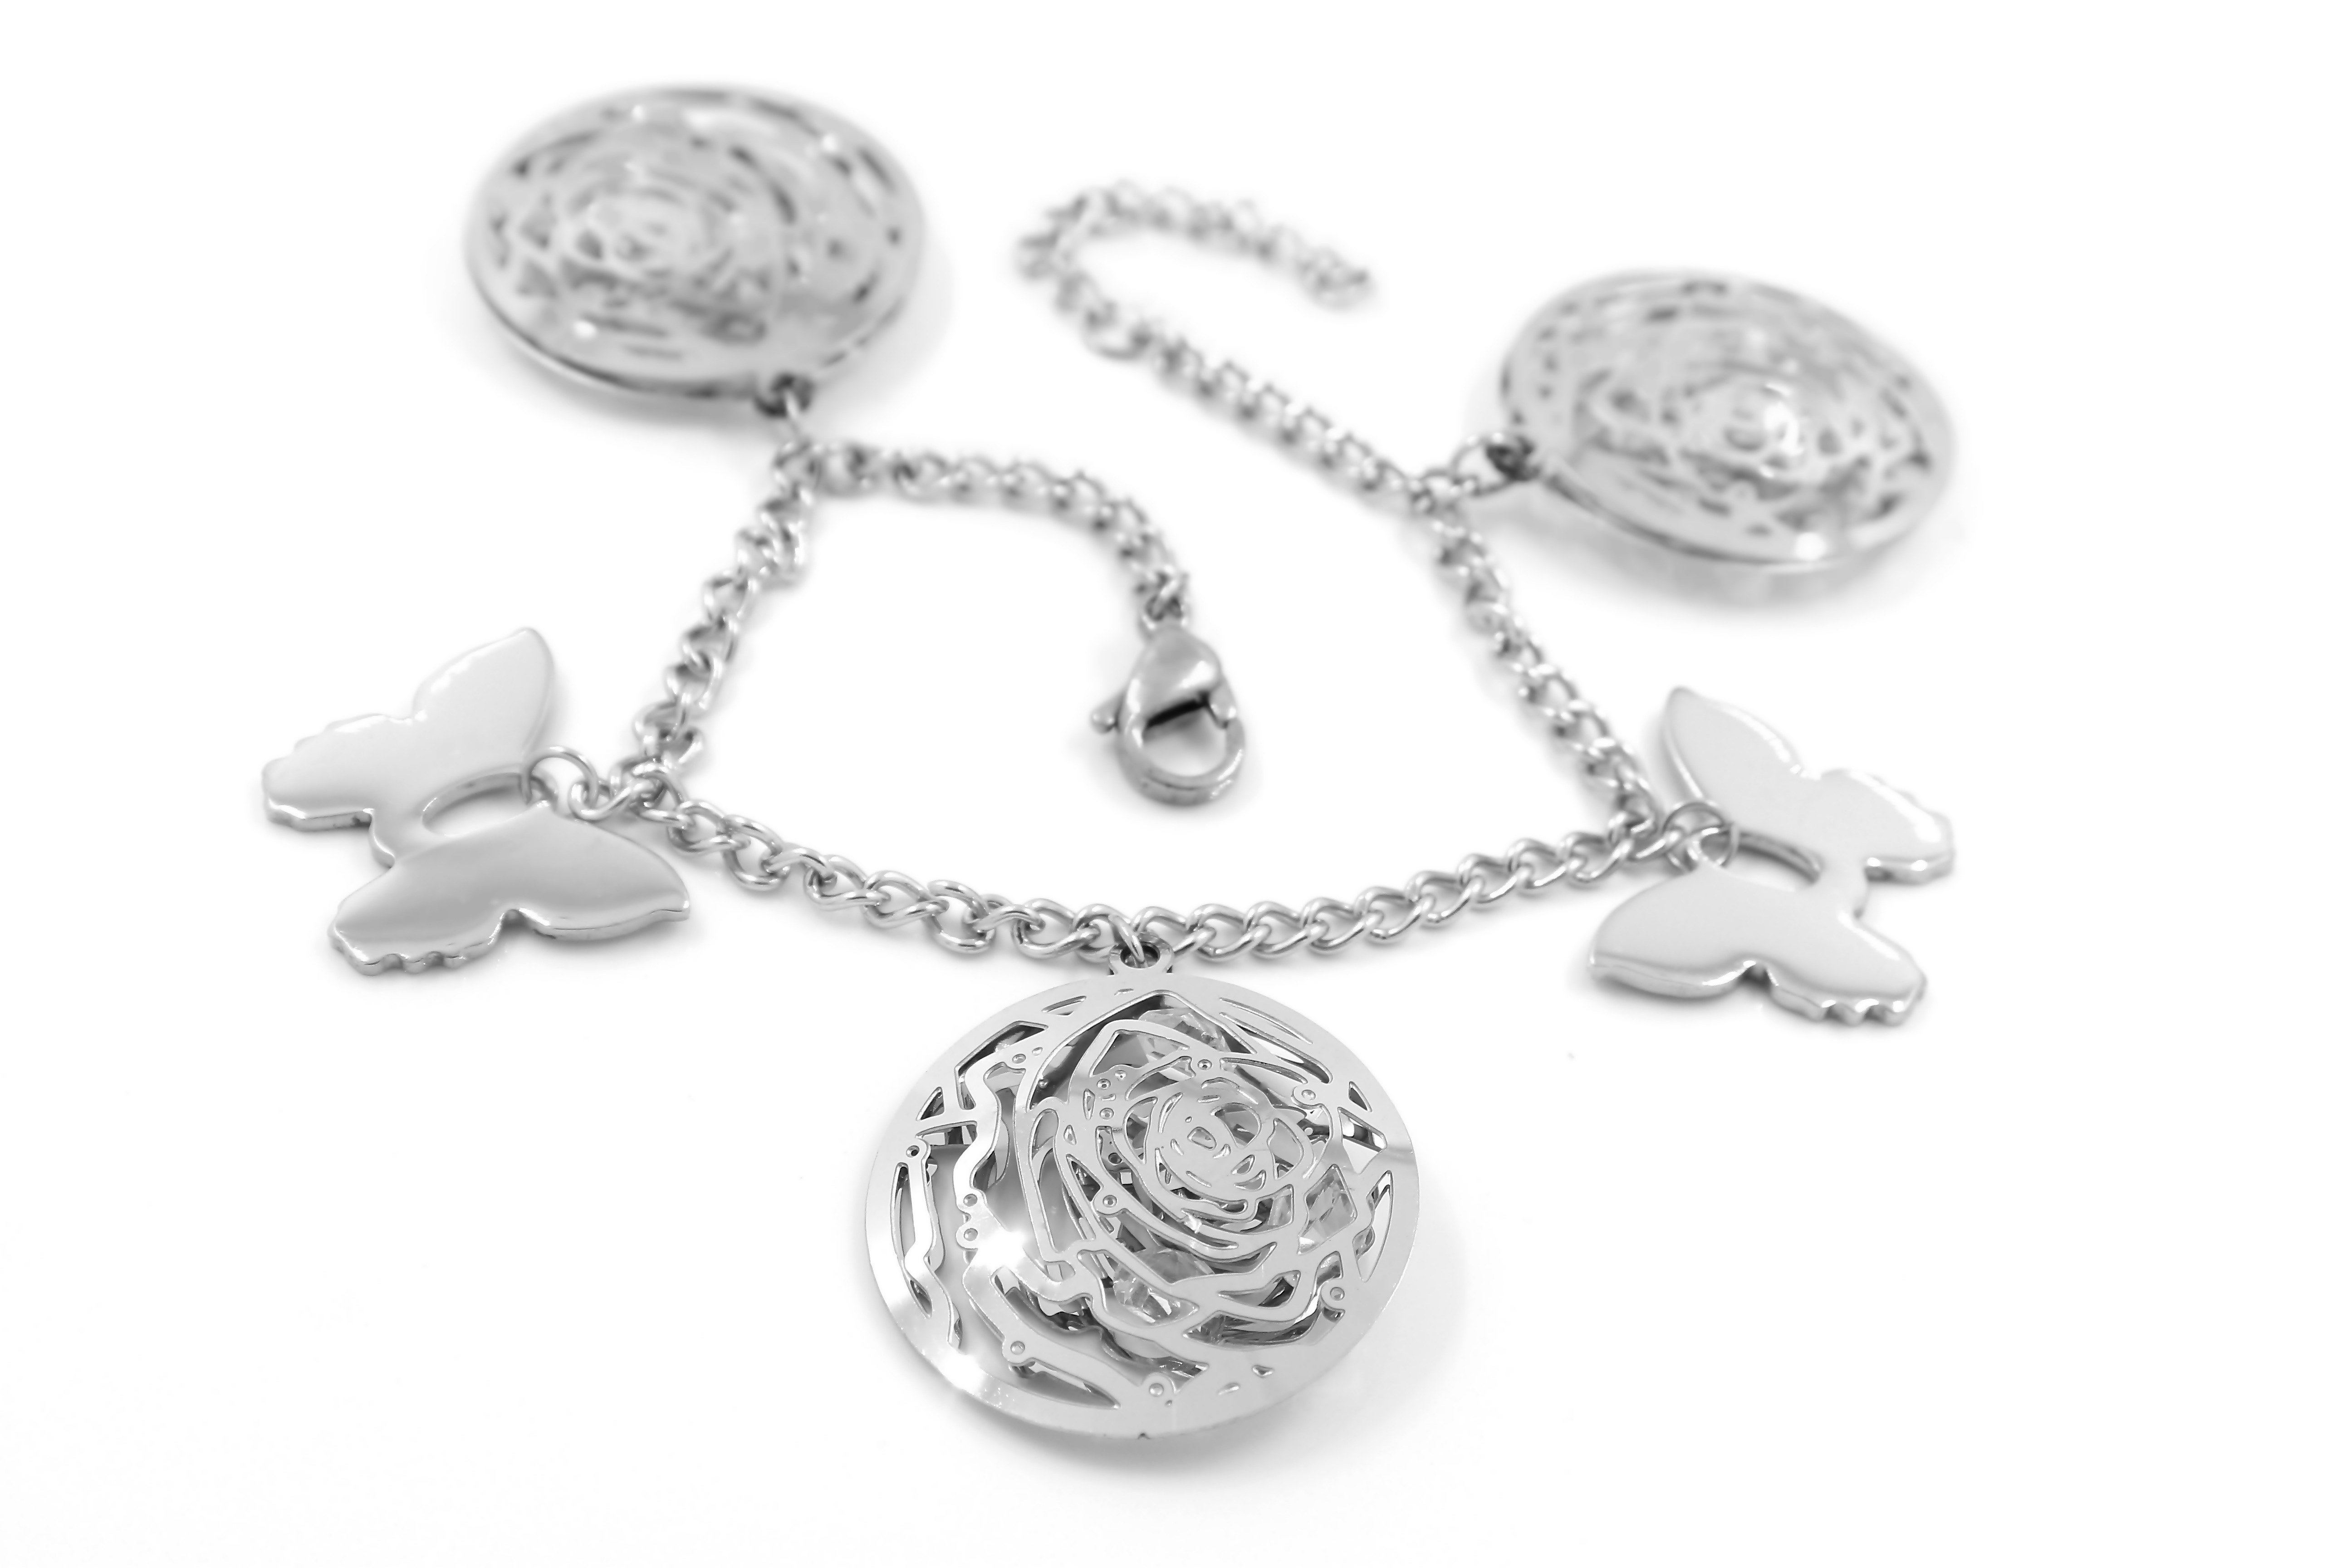
hand, white, isolated, steel, gift, decoration, banner, metal, studio, fashion, merchandise, modern, jewelry, sparkle, bracelet, jewellery, jewel, punk, background, luxury, gold, women, silver, mens, beauty, joy, commercial, trade, iron, sale, elegance, pleasure, stainless, charm, brightness, pendant, jeweler, purchase, locket, fashion accessory, body jewelry